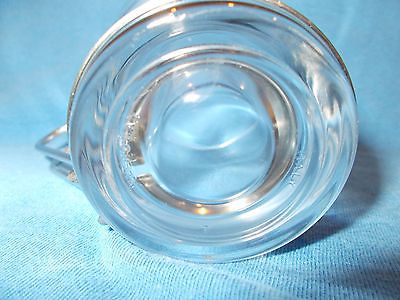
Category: mug